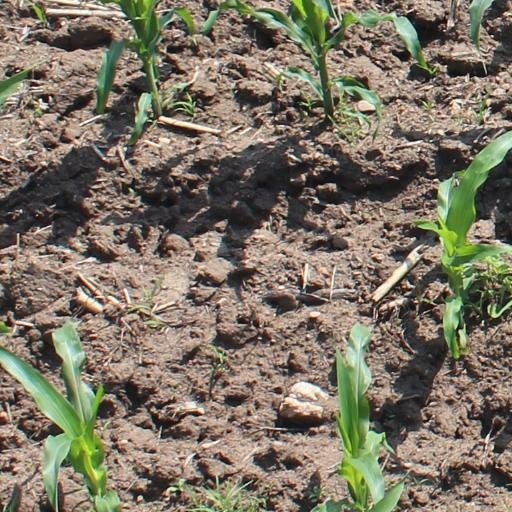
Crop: maize; corn